Robert W. Parker (general)

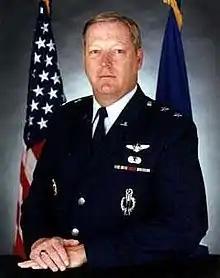
Maj. Gen. Robert W. Parker

Robert W. Parker is a retired major general in the United States Air Force.